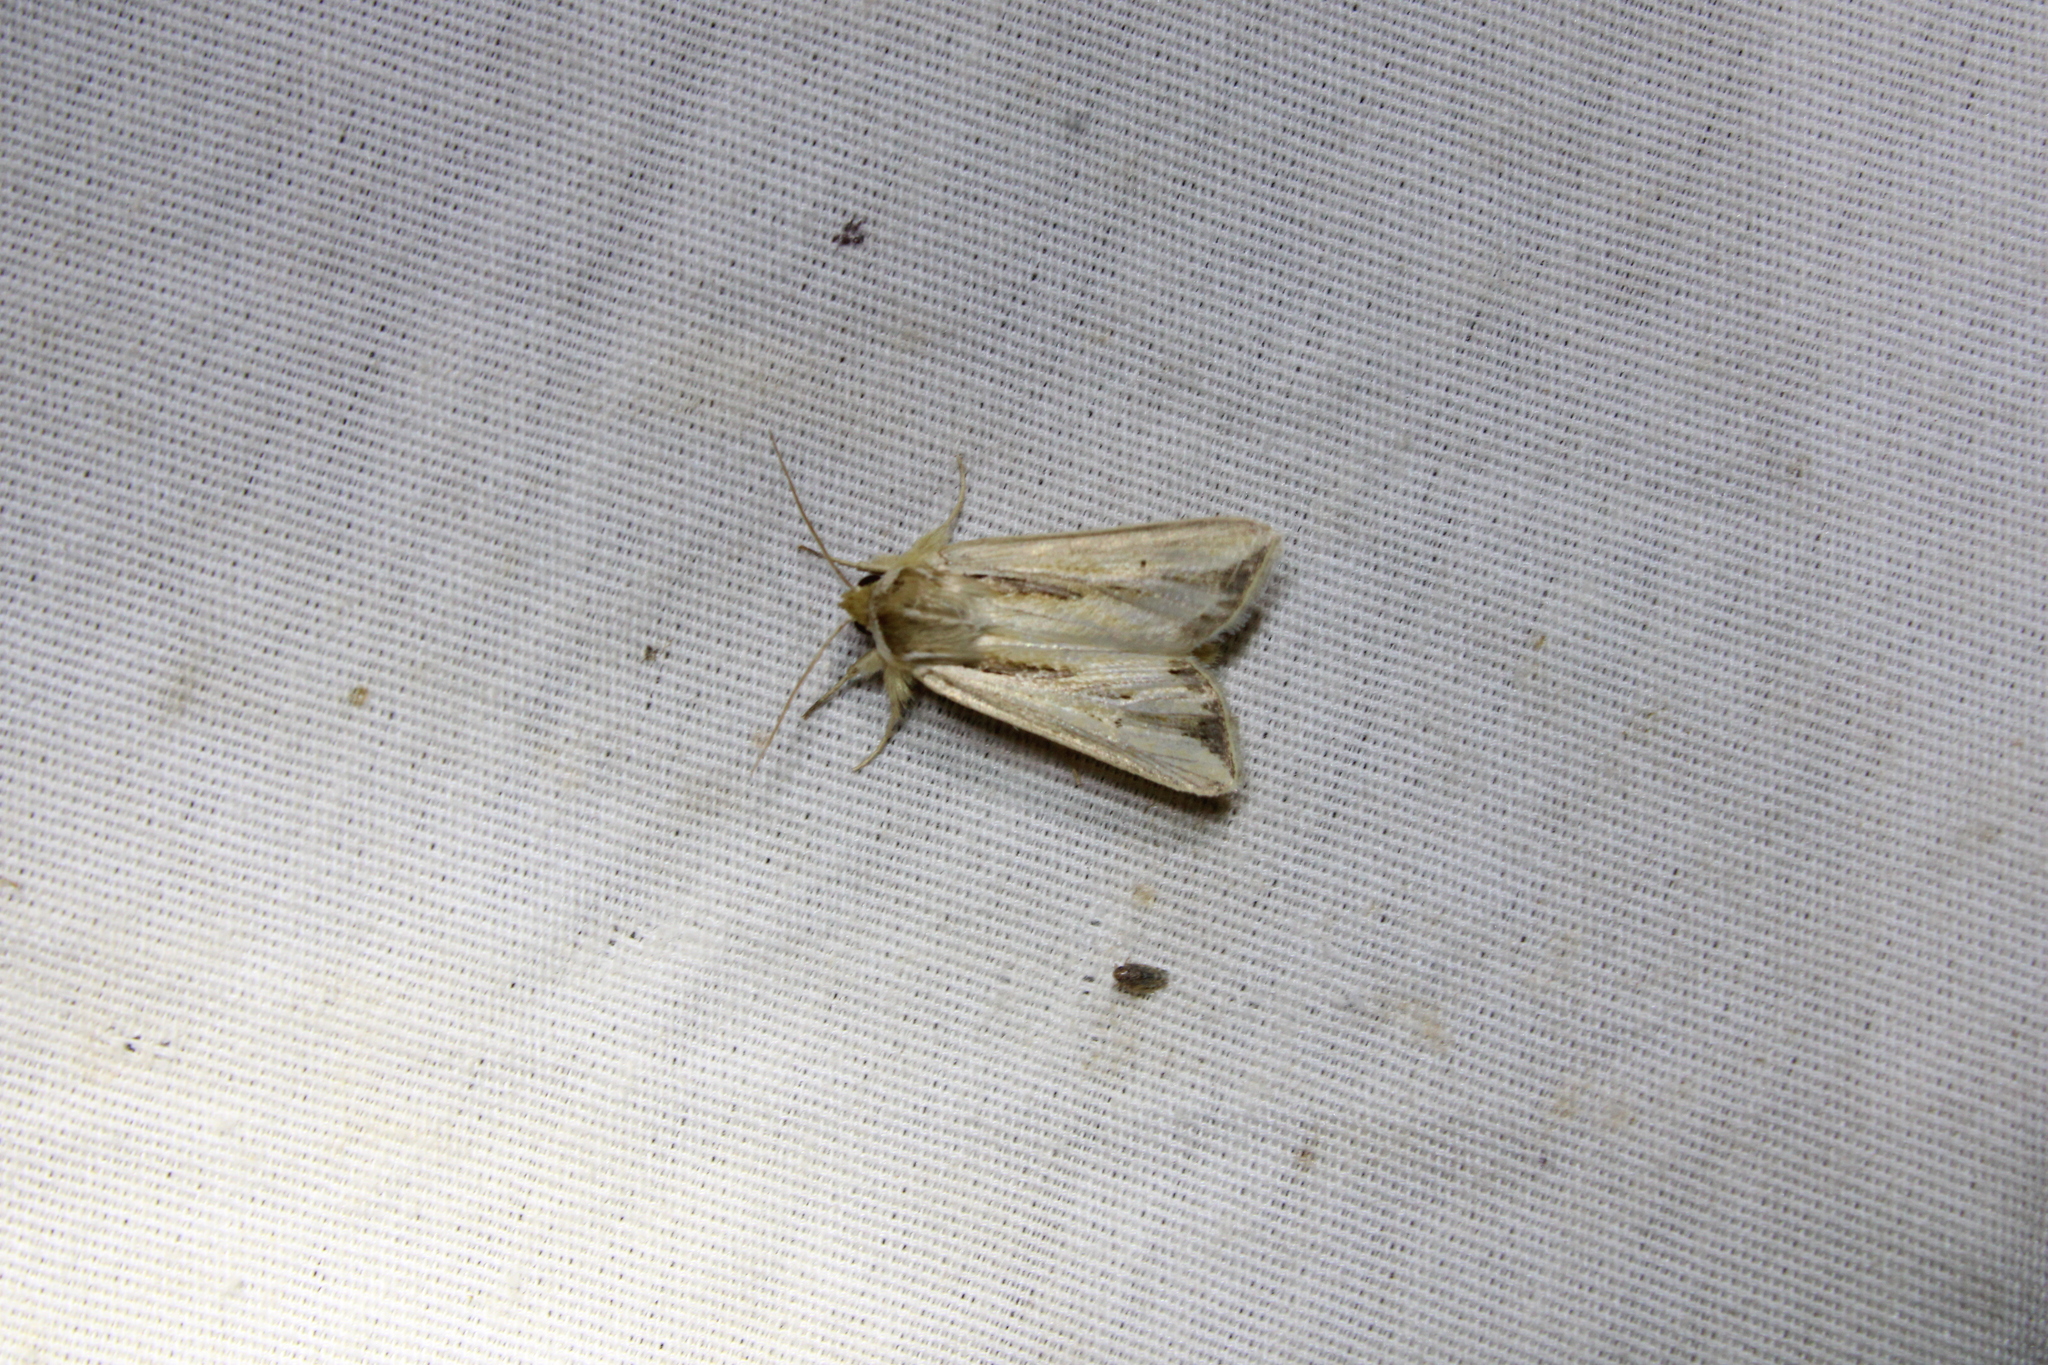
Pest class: wheathead_armyworm_Dargida_diffusa